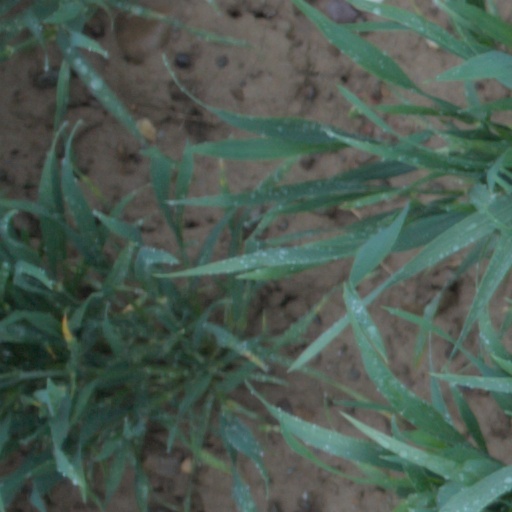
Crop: wheat